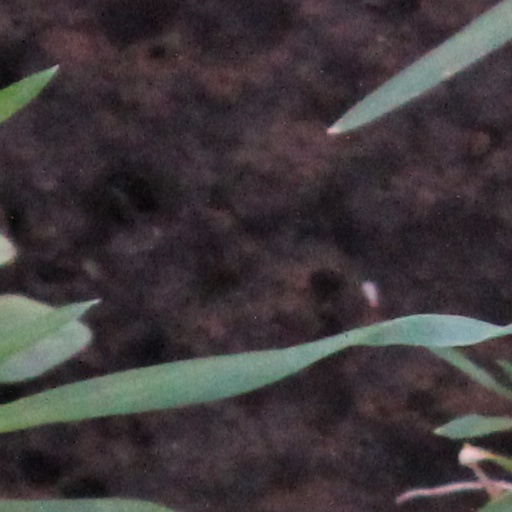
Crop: wheat